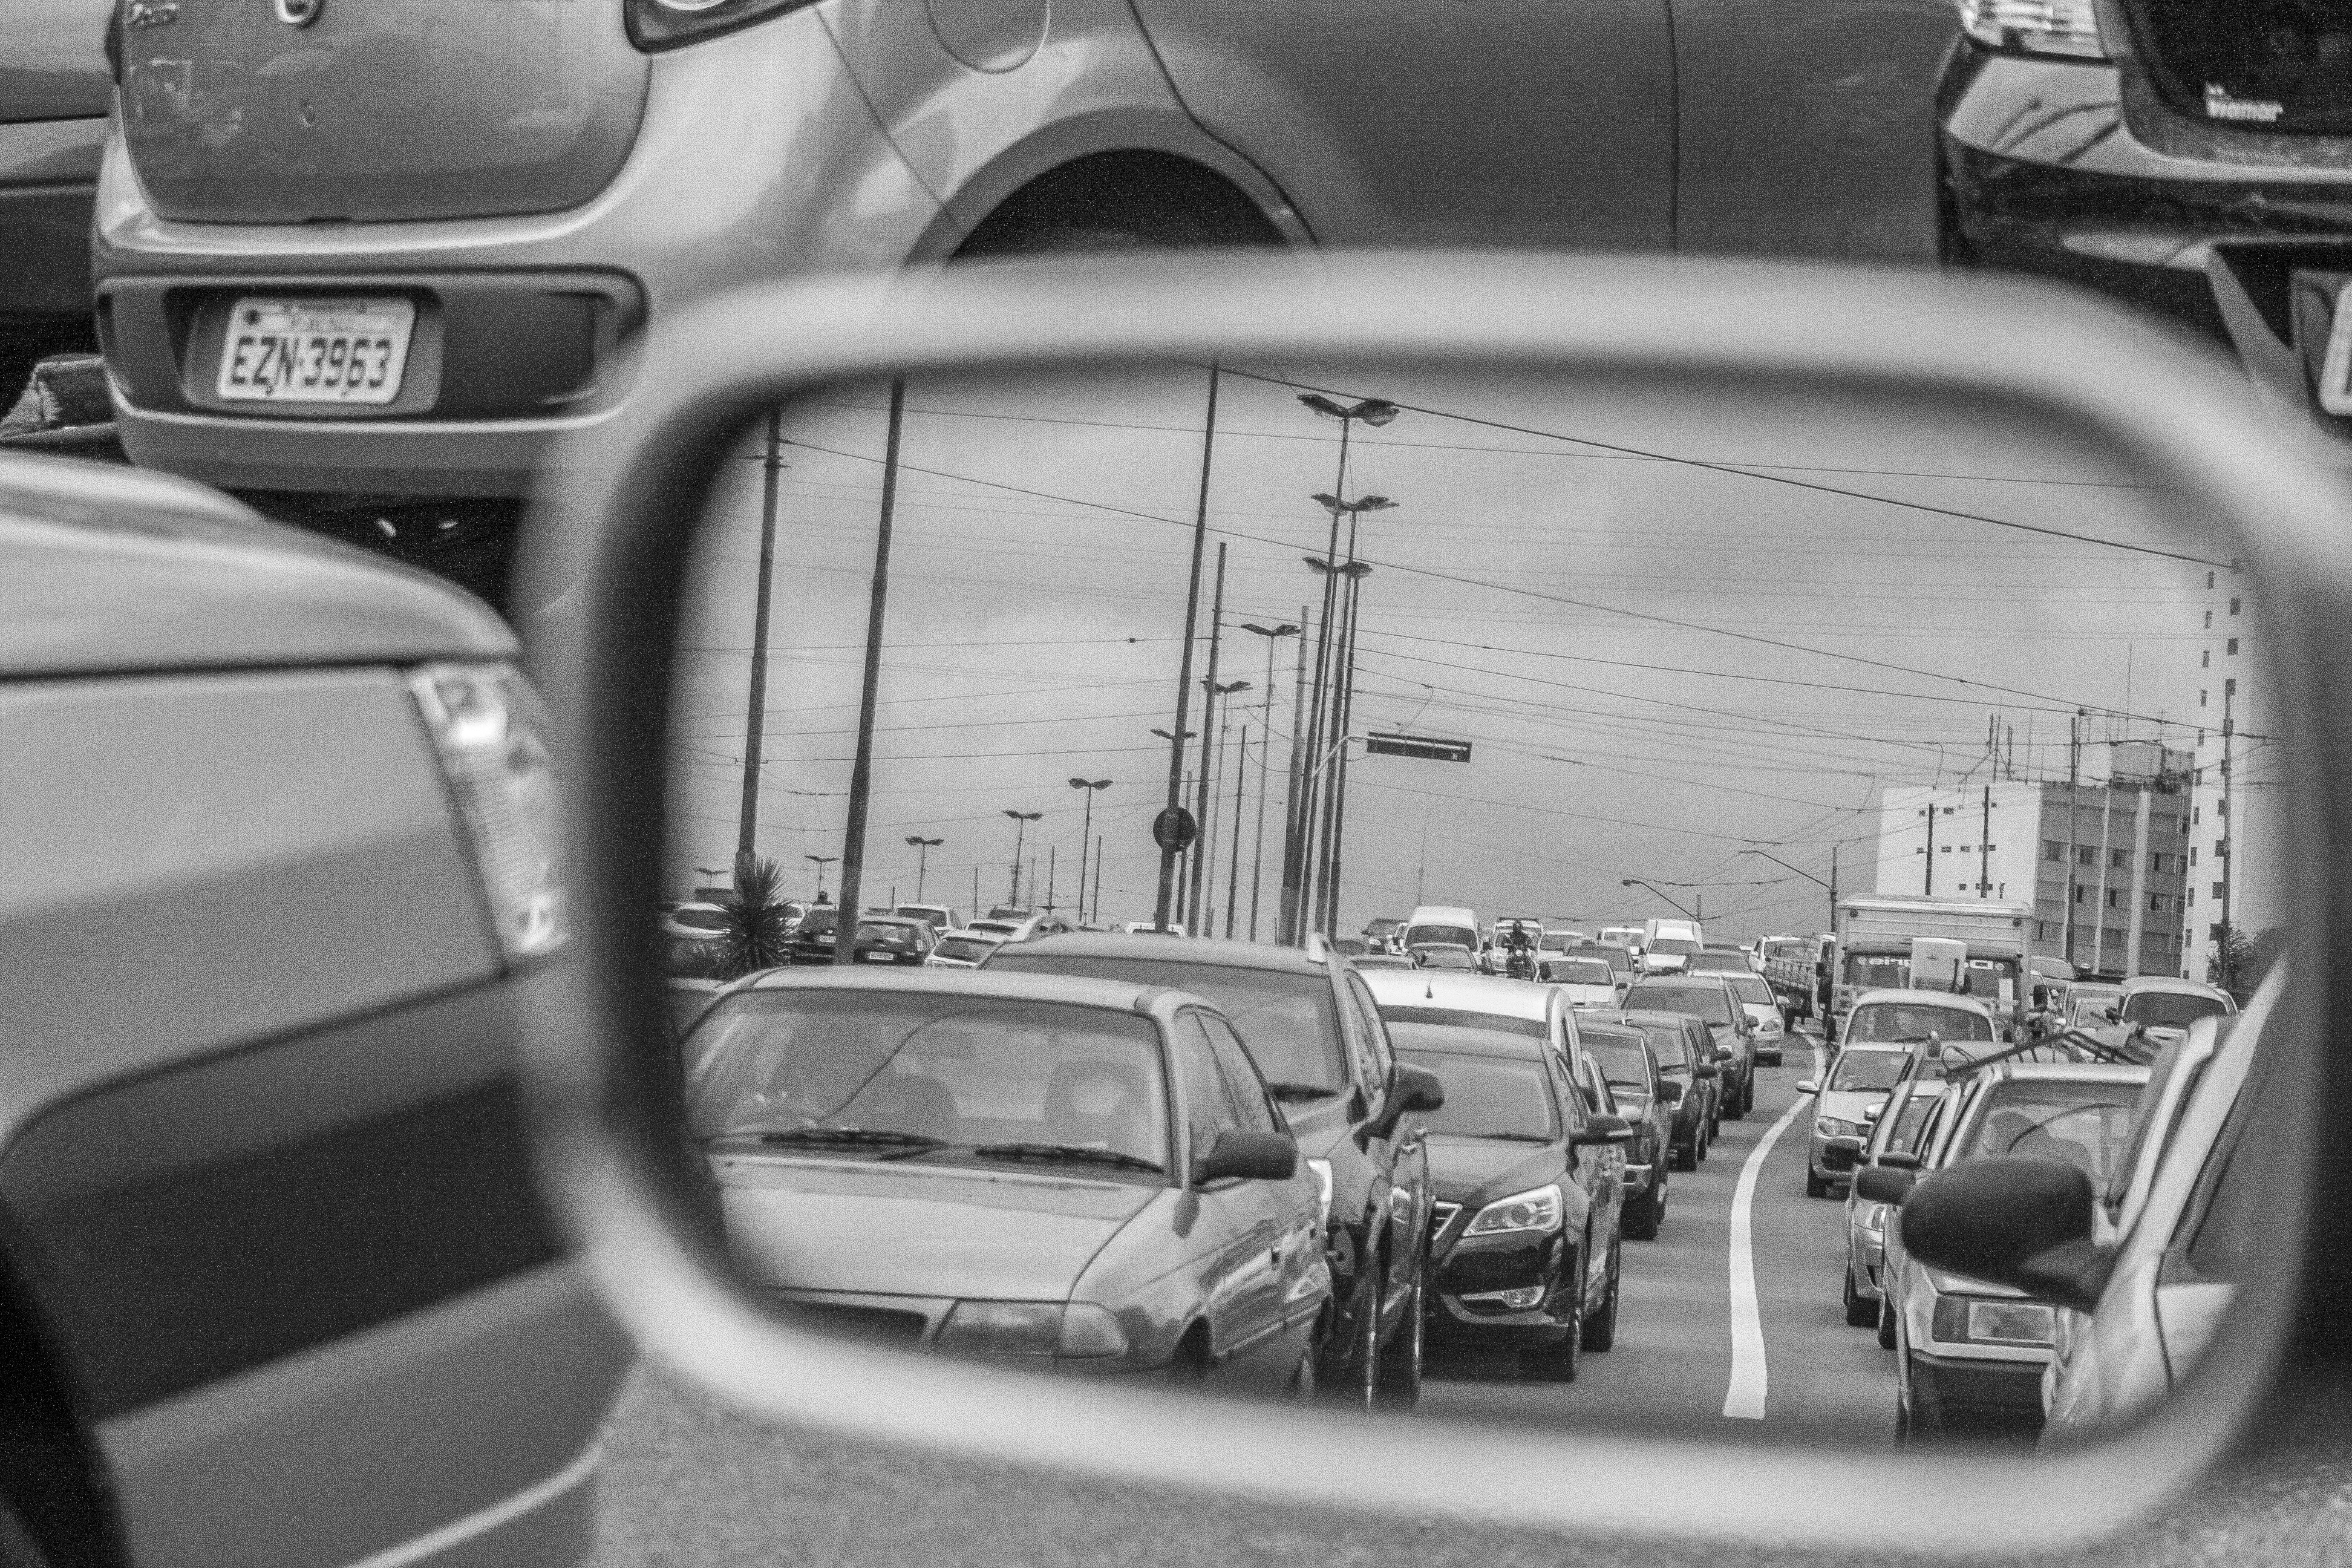
black and white, road, traffic, car, wheel, reflection, vehicle, ride, monochrome, bumper, mirror, rearview, back view, city car, sport utility vehicle, land vehicle, rent a car, monochrome photography, automobile make, automotive exterior, automotive design, luxury vehicle